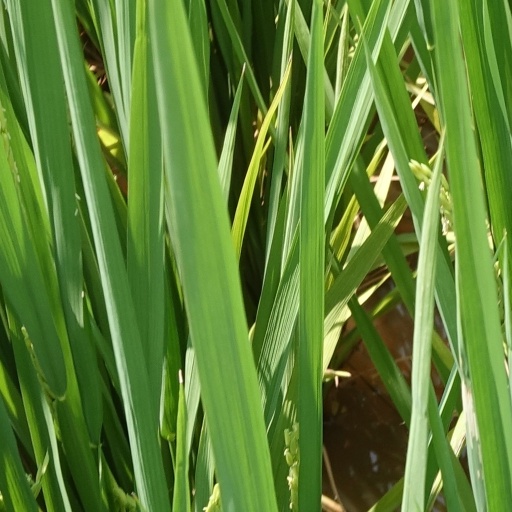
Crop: rice